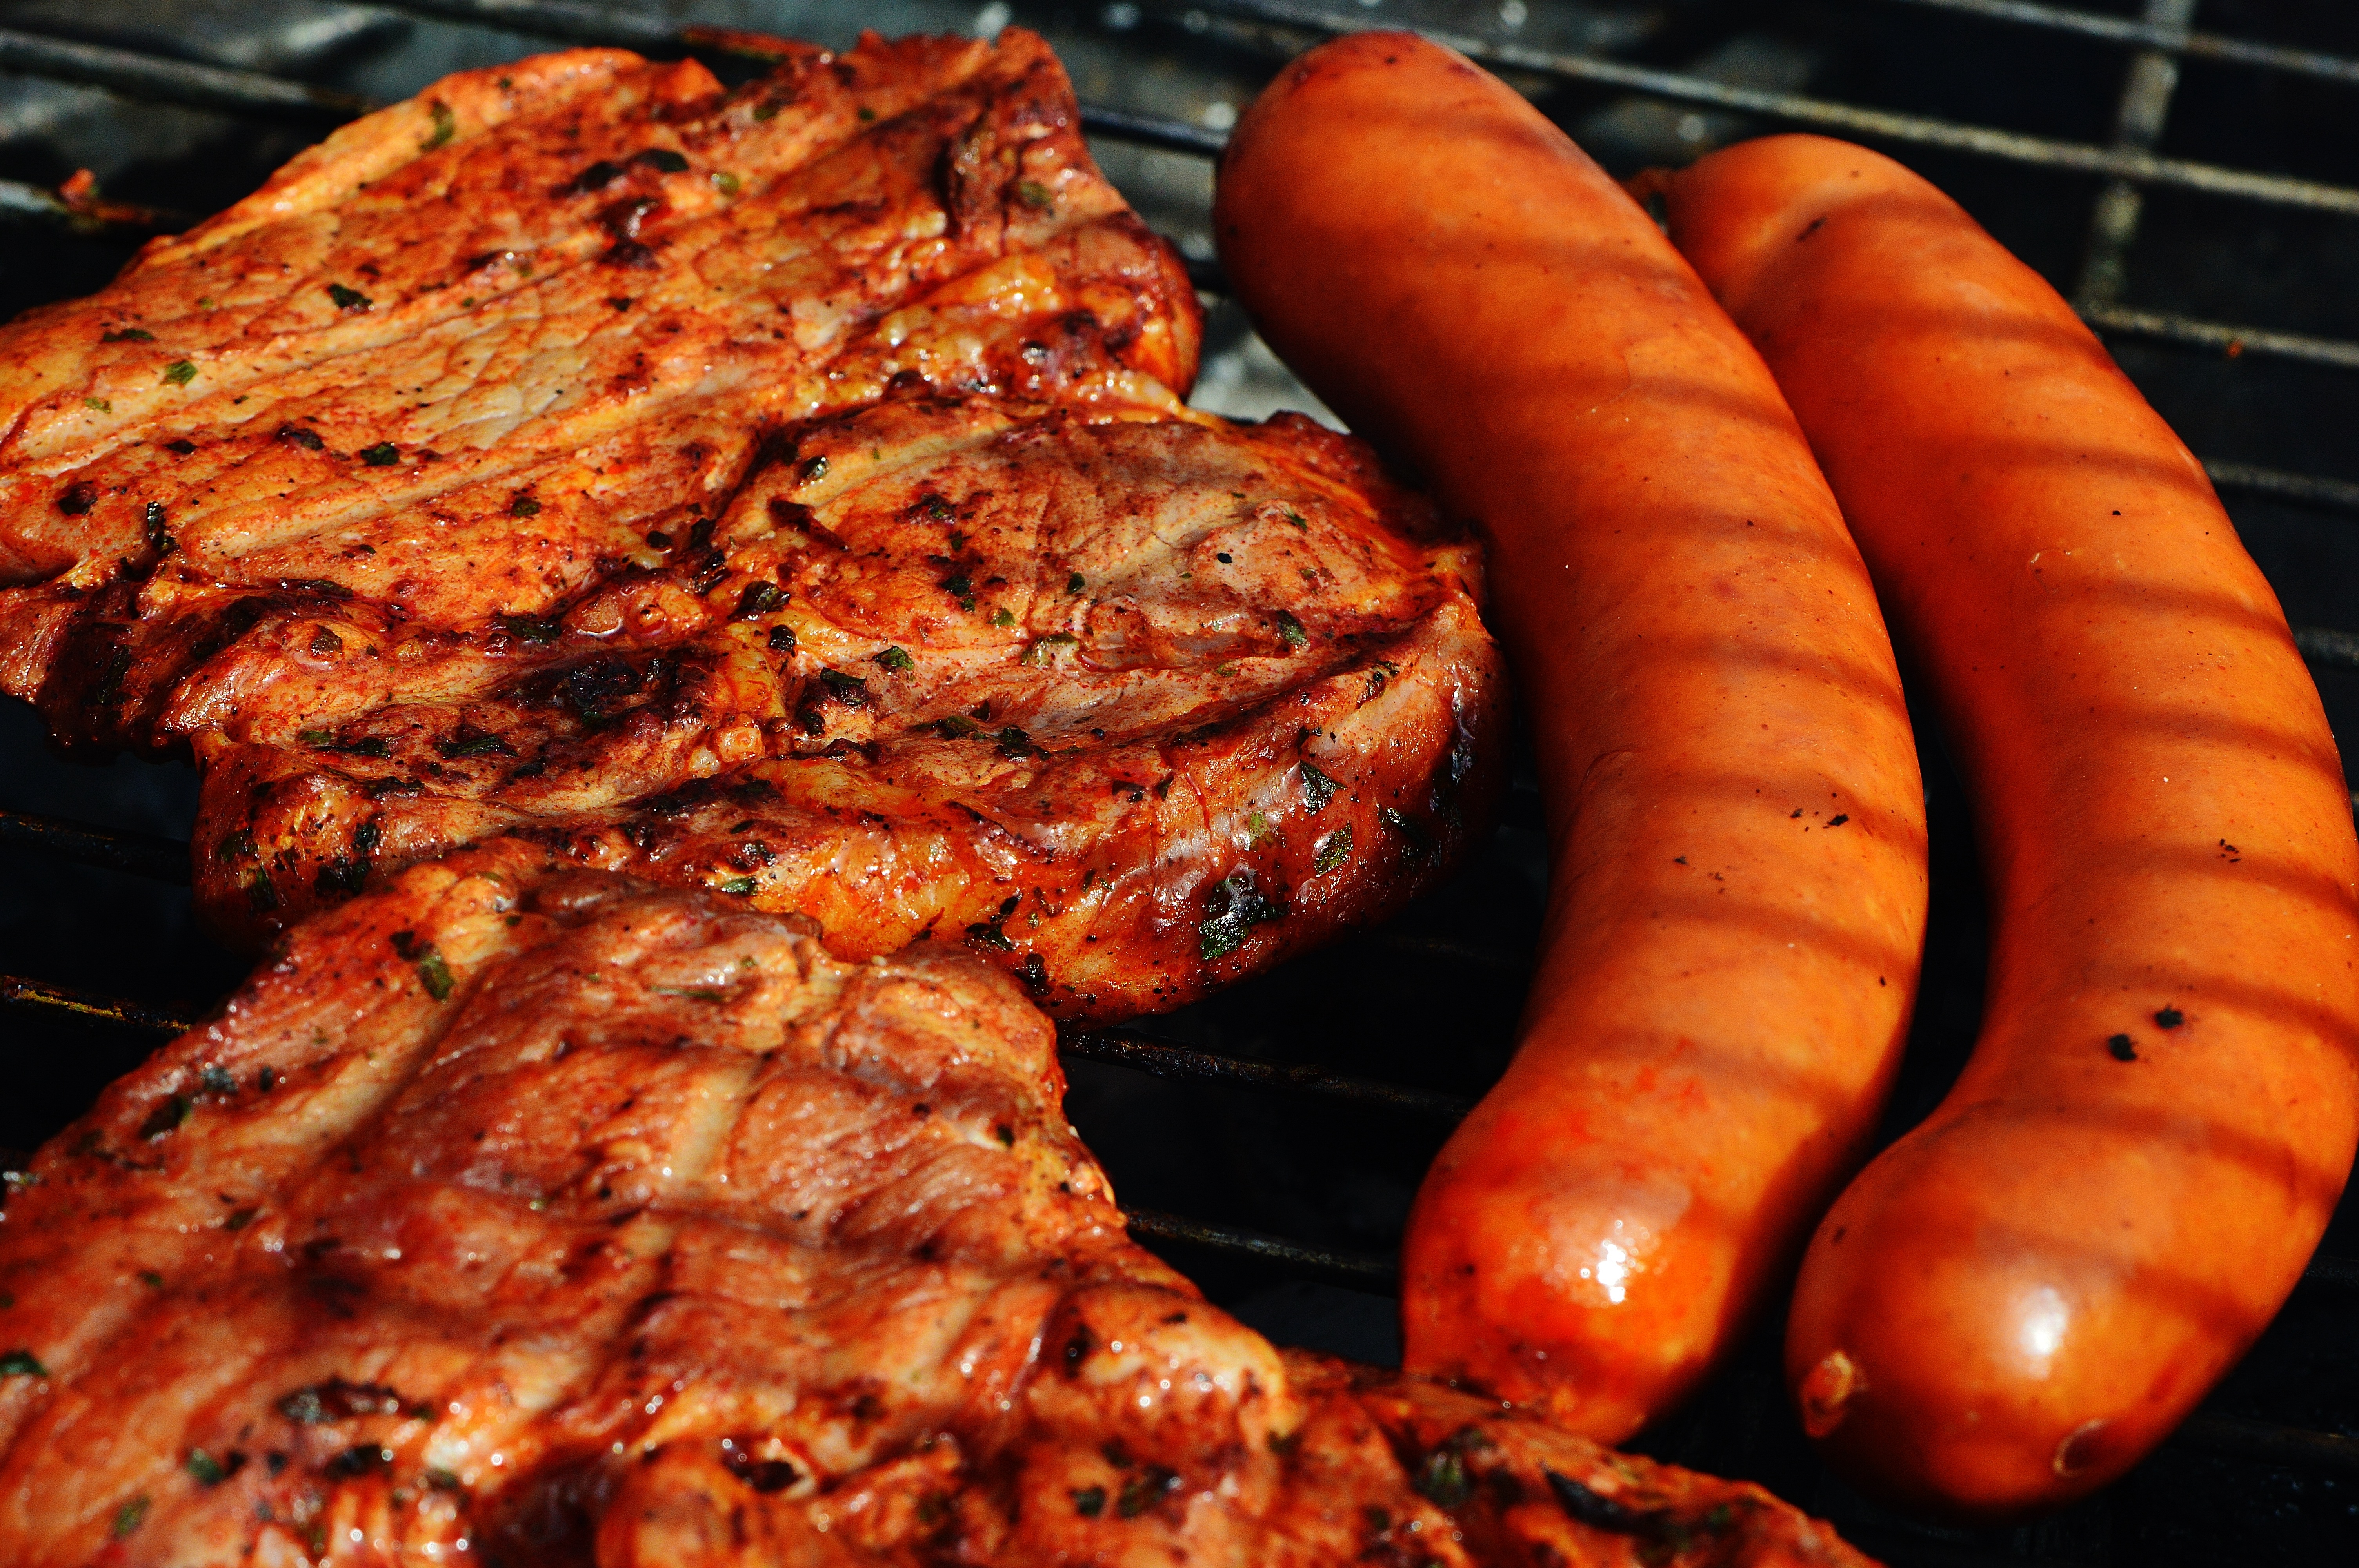
summer, dish, food, fireplace, garden, eat, meat, barbecue, cuisine, delicious, steak, grill, sausage, tasty, roasting, grilled, stainless, grilling, grilled meats, barbecue area, fried food, animal source foods, tandoori chicken